Greek Theatre of Syracuse

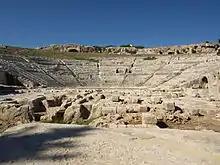
Rear view of scene building foundations and frontal view of the cavea

It seems that the theatre was renovated in the third century, after 238 BC and certainly before the death of Hieron II in 215 BC, transforming it into the form seen today. Its structure was extended, taking into account the shape of the Temenite hill and the best possibilities for acoustics. Another typical characteristic of Greek theatres is the celebration of the panoramic view, also applied to the theatre of Syracuse, offering a view of the bay of the port and the island of Ortygia.